Verified

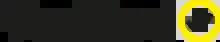
Logo

Verified is a United Nations project to improve access to accurate information. In the project the United Nations seeks to organize a network of millions of online volunteers to curate and fact check information online. Verified has held a social media campaigns using hashtags to raise awareness about misinformation, such as "#PledgetoPause", "#ItsPossible" and "#OnlyTogether".